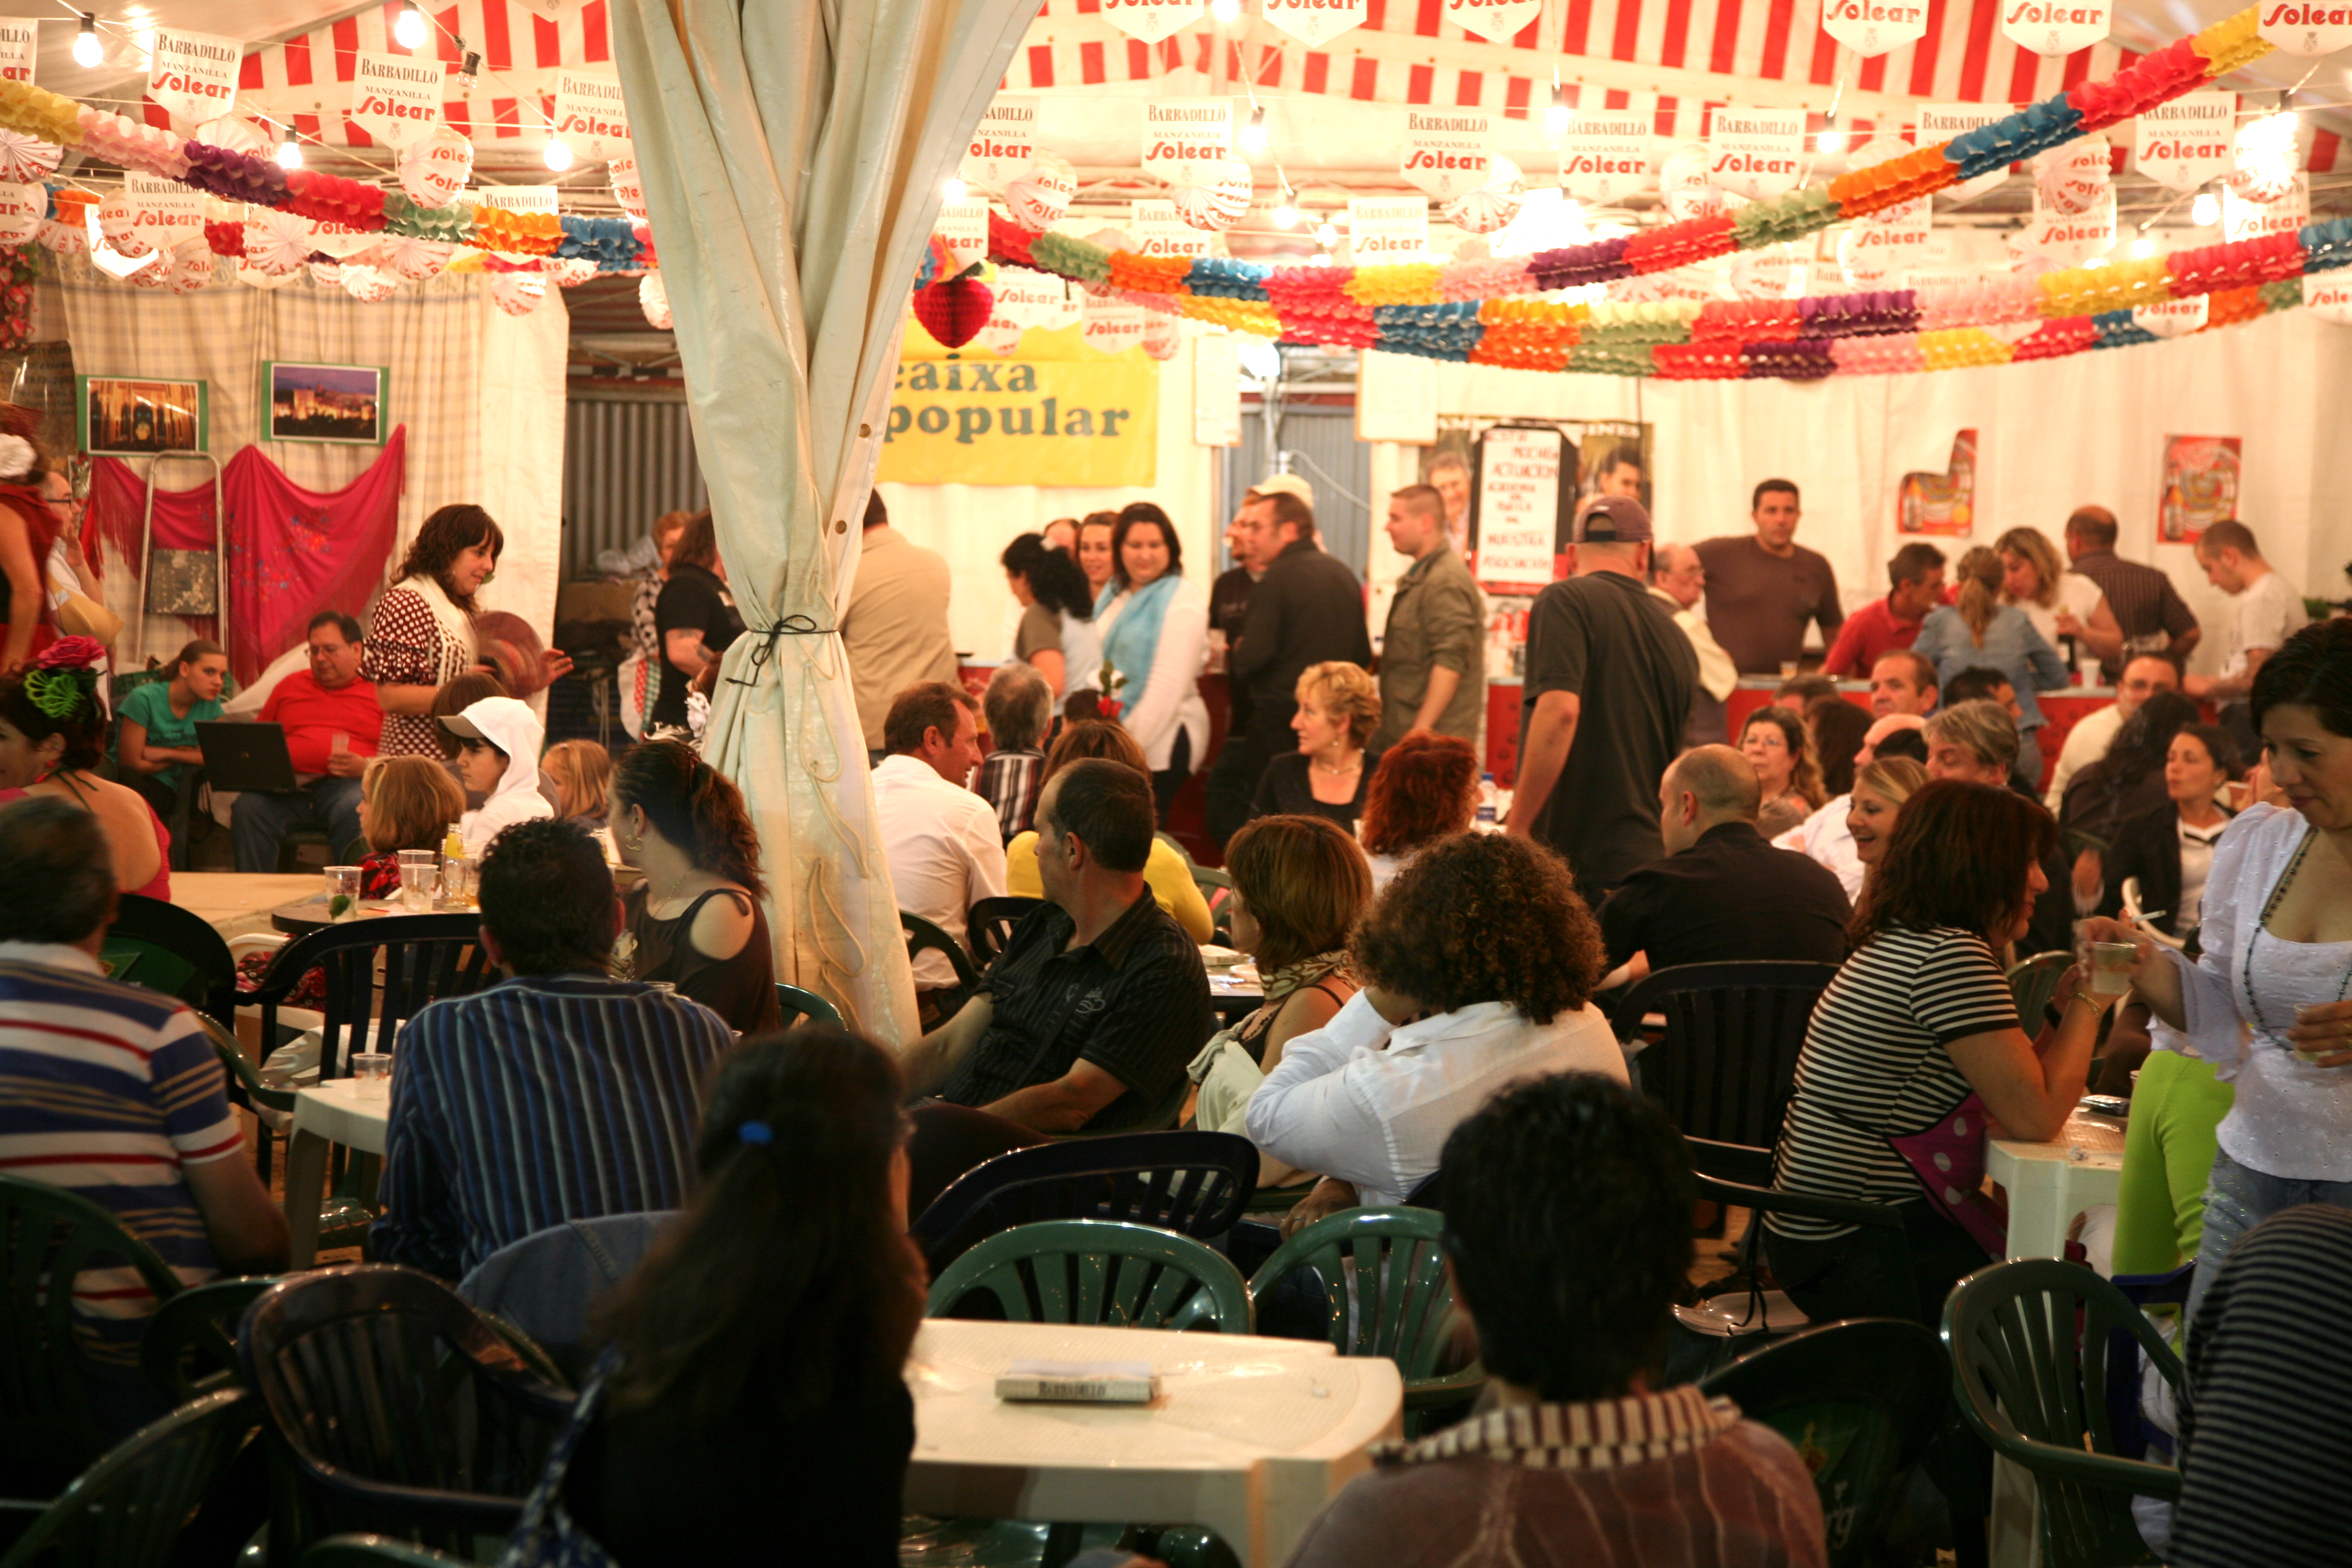
crowd, meal, sense